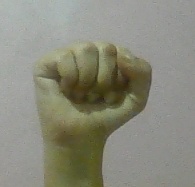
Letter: saad